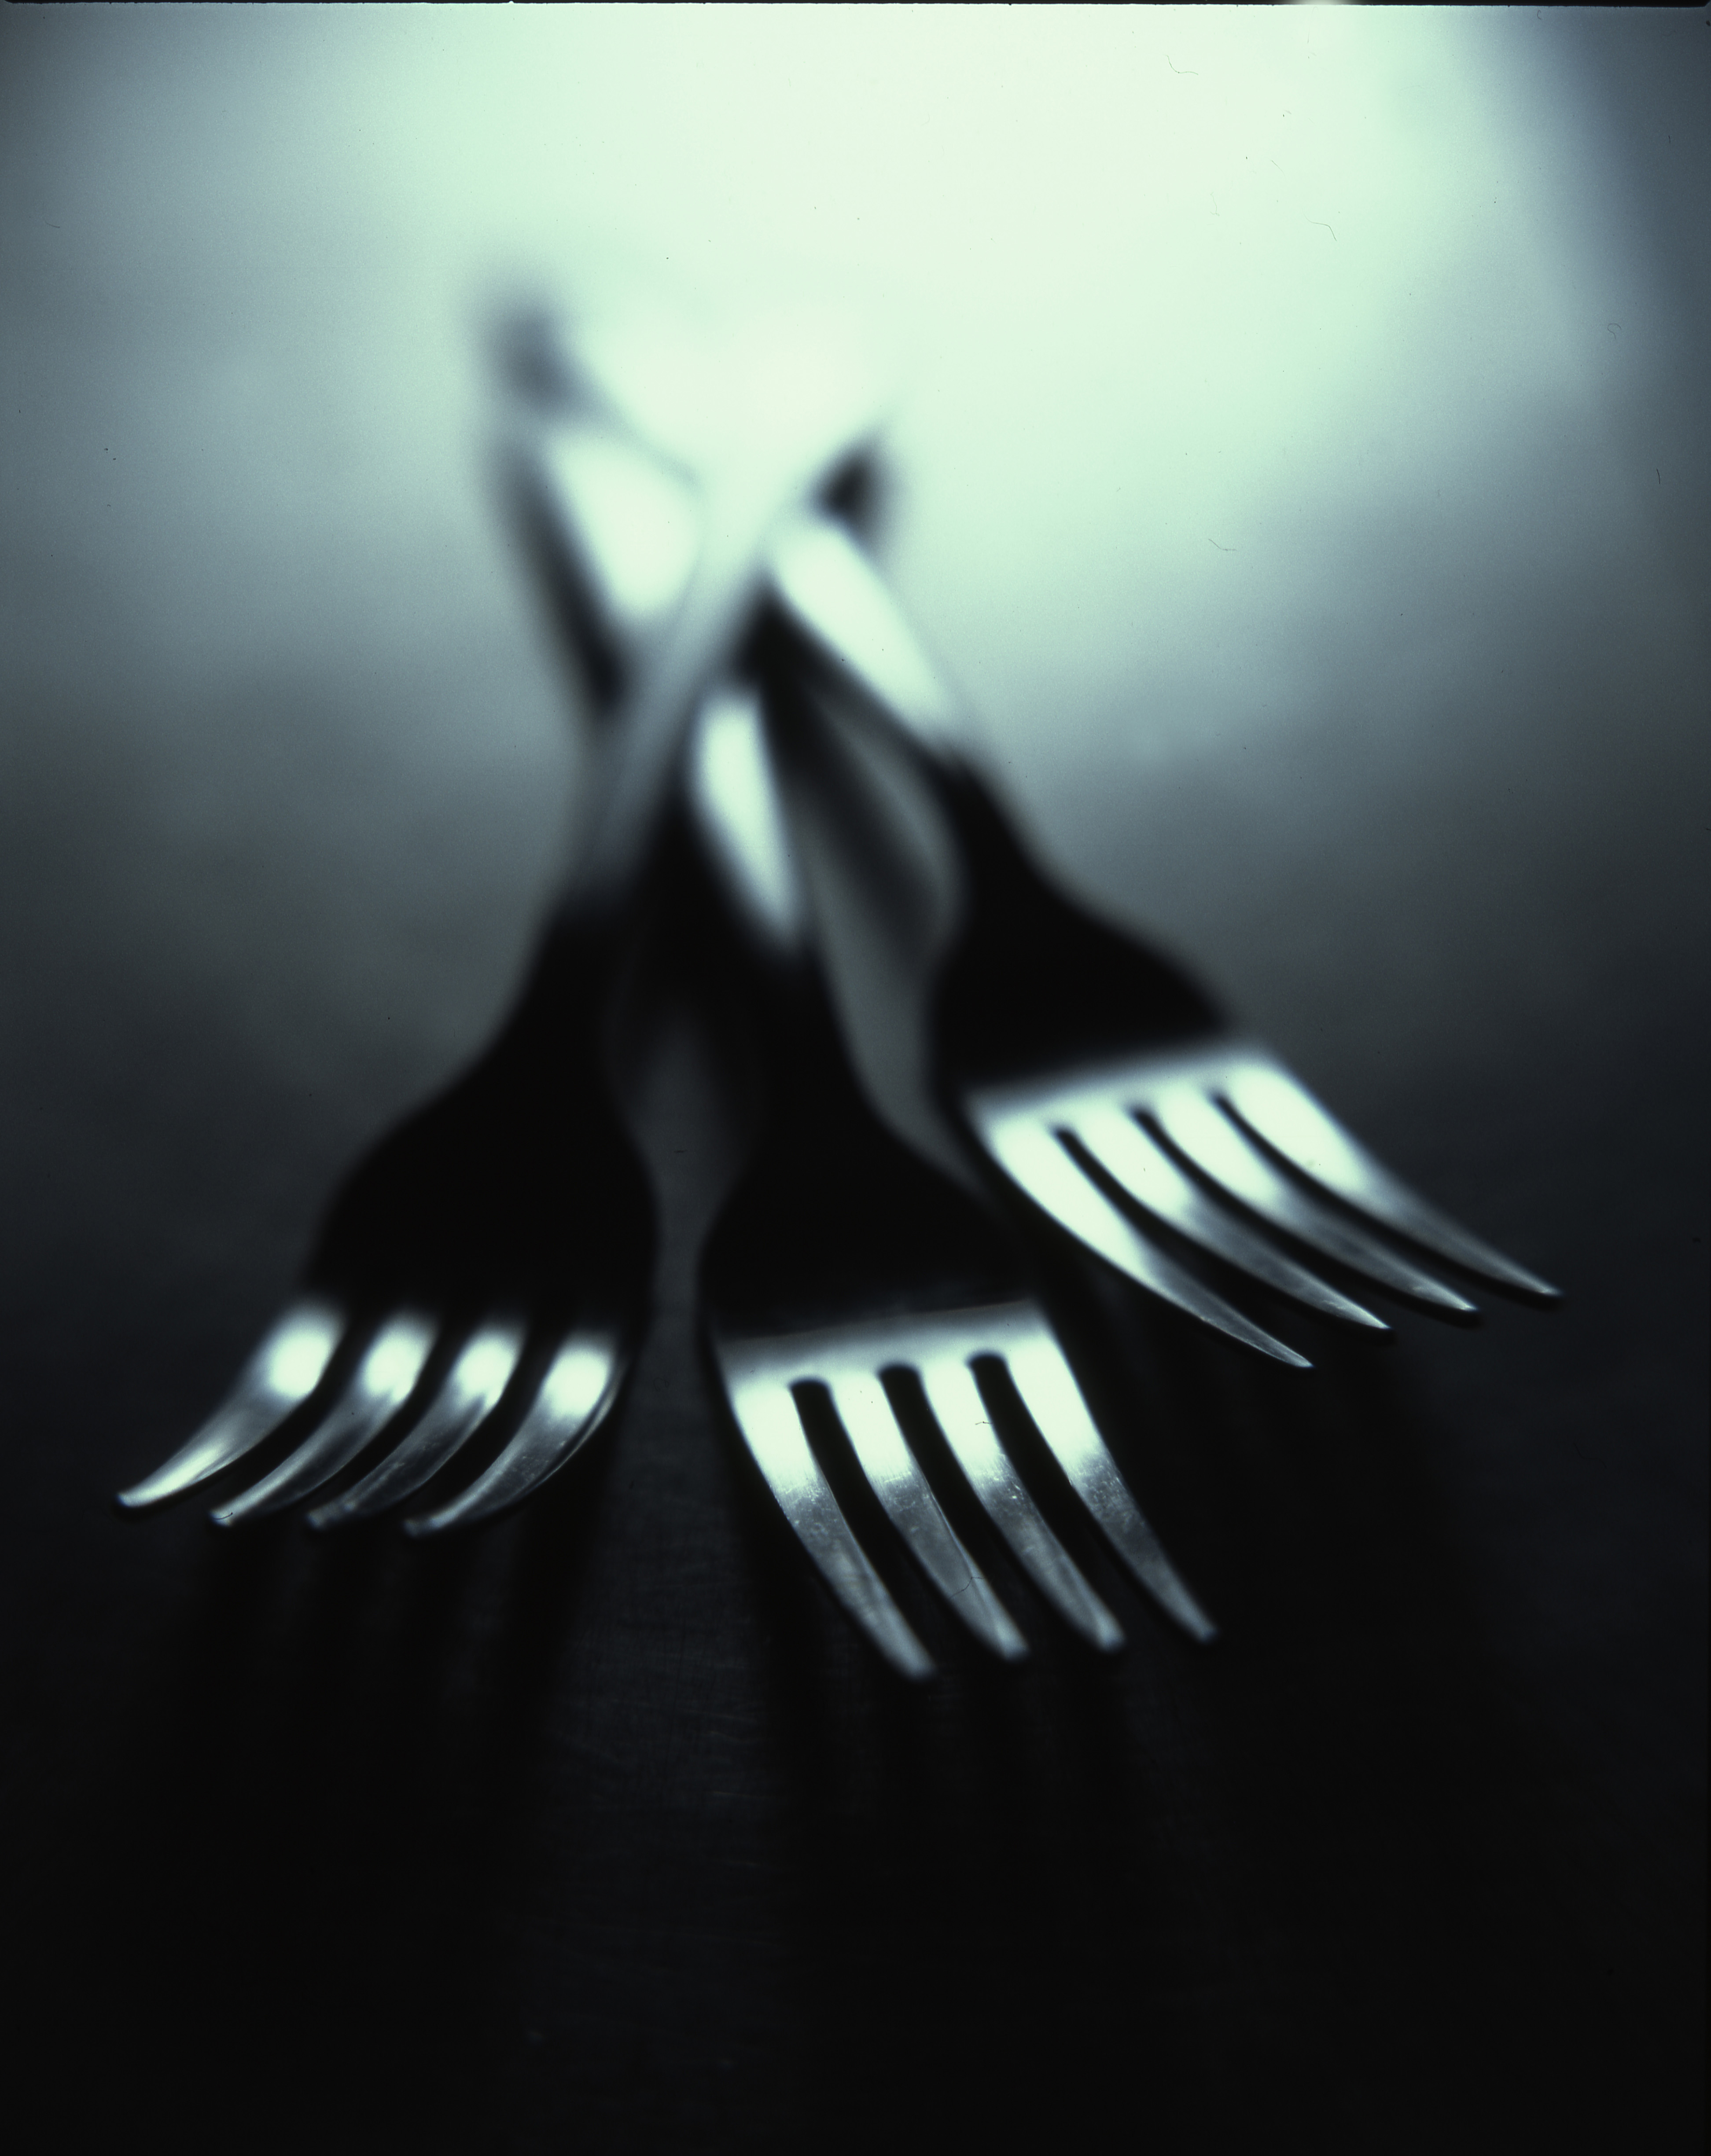
cutlery, silverware, wing, light, black and white, white, meal, food, shadow, darkness, black, monochrome, eat, lunch, kitchen utensil, silver, dinner, monochrome photography, three forks